Tenambit, New South Wales

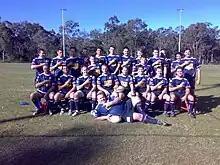
The East Maitland Eagles in 2009

Tenambit is home to the East Maitland Eagles, who play in the Newcastle and Hunter Rugby Union. Their playing strip consists of red, blue and white.